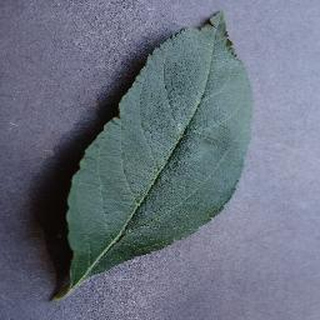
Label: healthy_apple